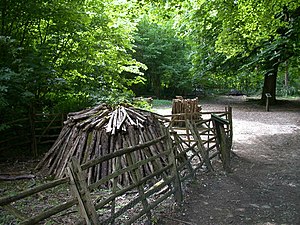
Weald and Downland Living Museum / Bygninger / Kulsvierlejren
Kulsvierlejren.
Weald and Downland Living Museum er et frilandsmuseum i Singleton omkring 11 km nord for Chichester, West Sussex, England. Museet dækker 200.000 m² og har næsten 50 historiske bygninger der stammer fra perioden 1400-tallet op til 1800-tallet samt haver, landbrugsdyr, stisystemer og en sø.